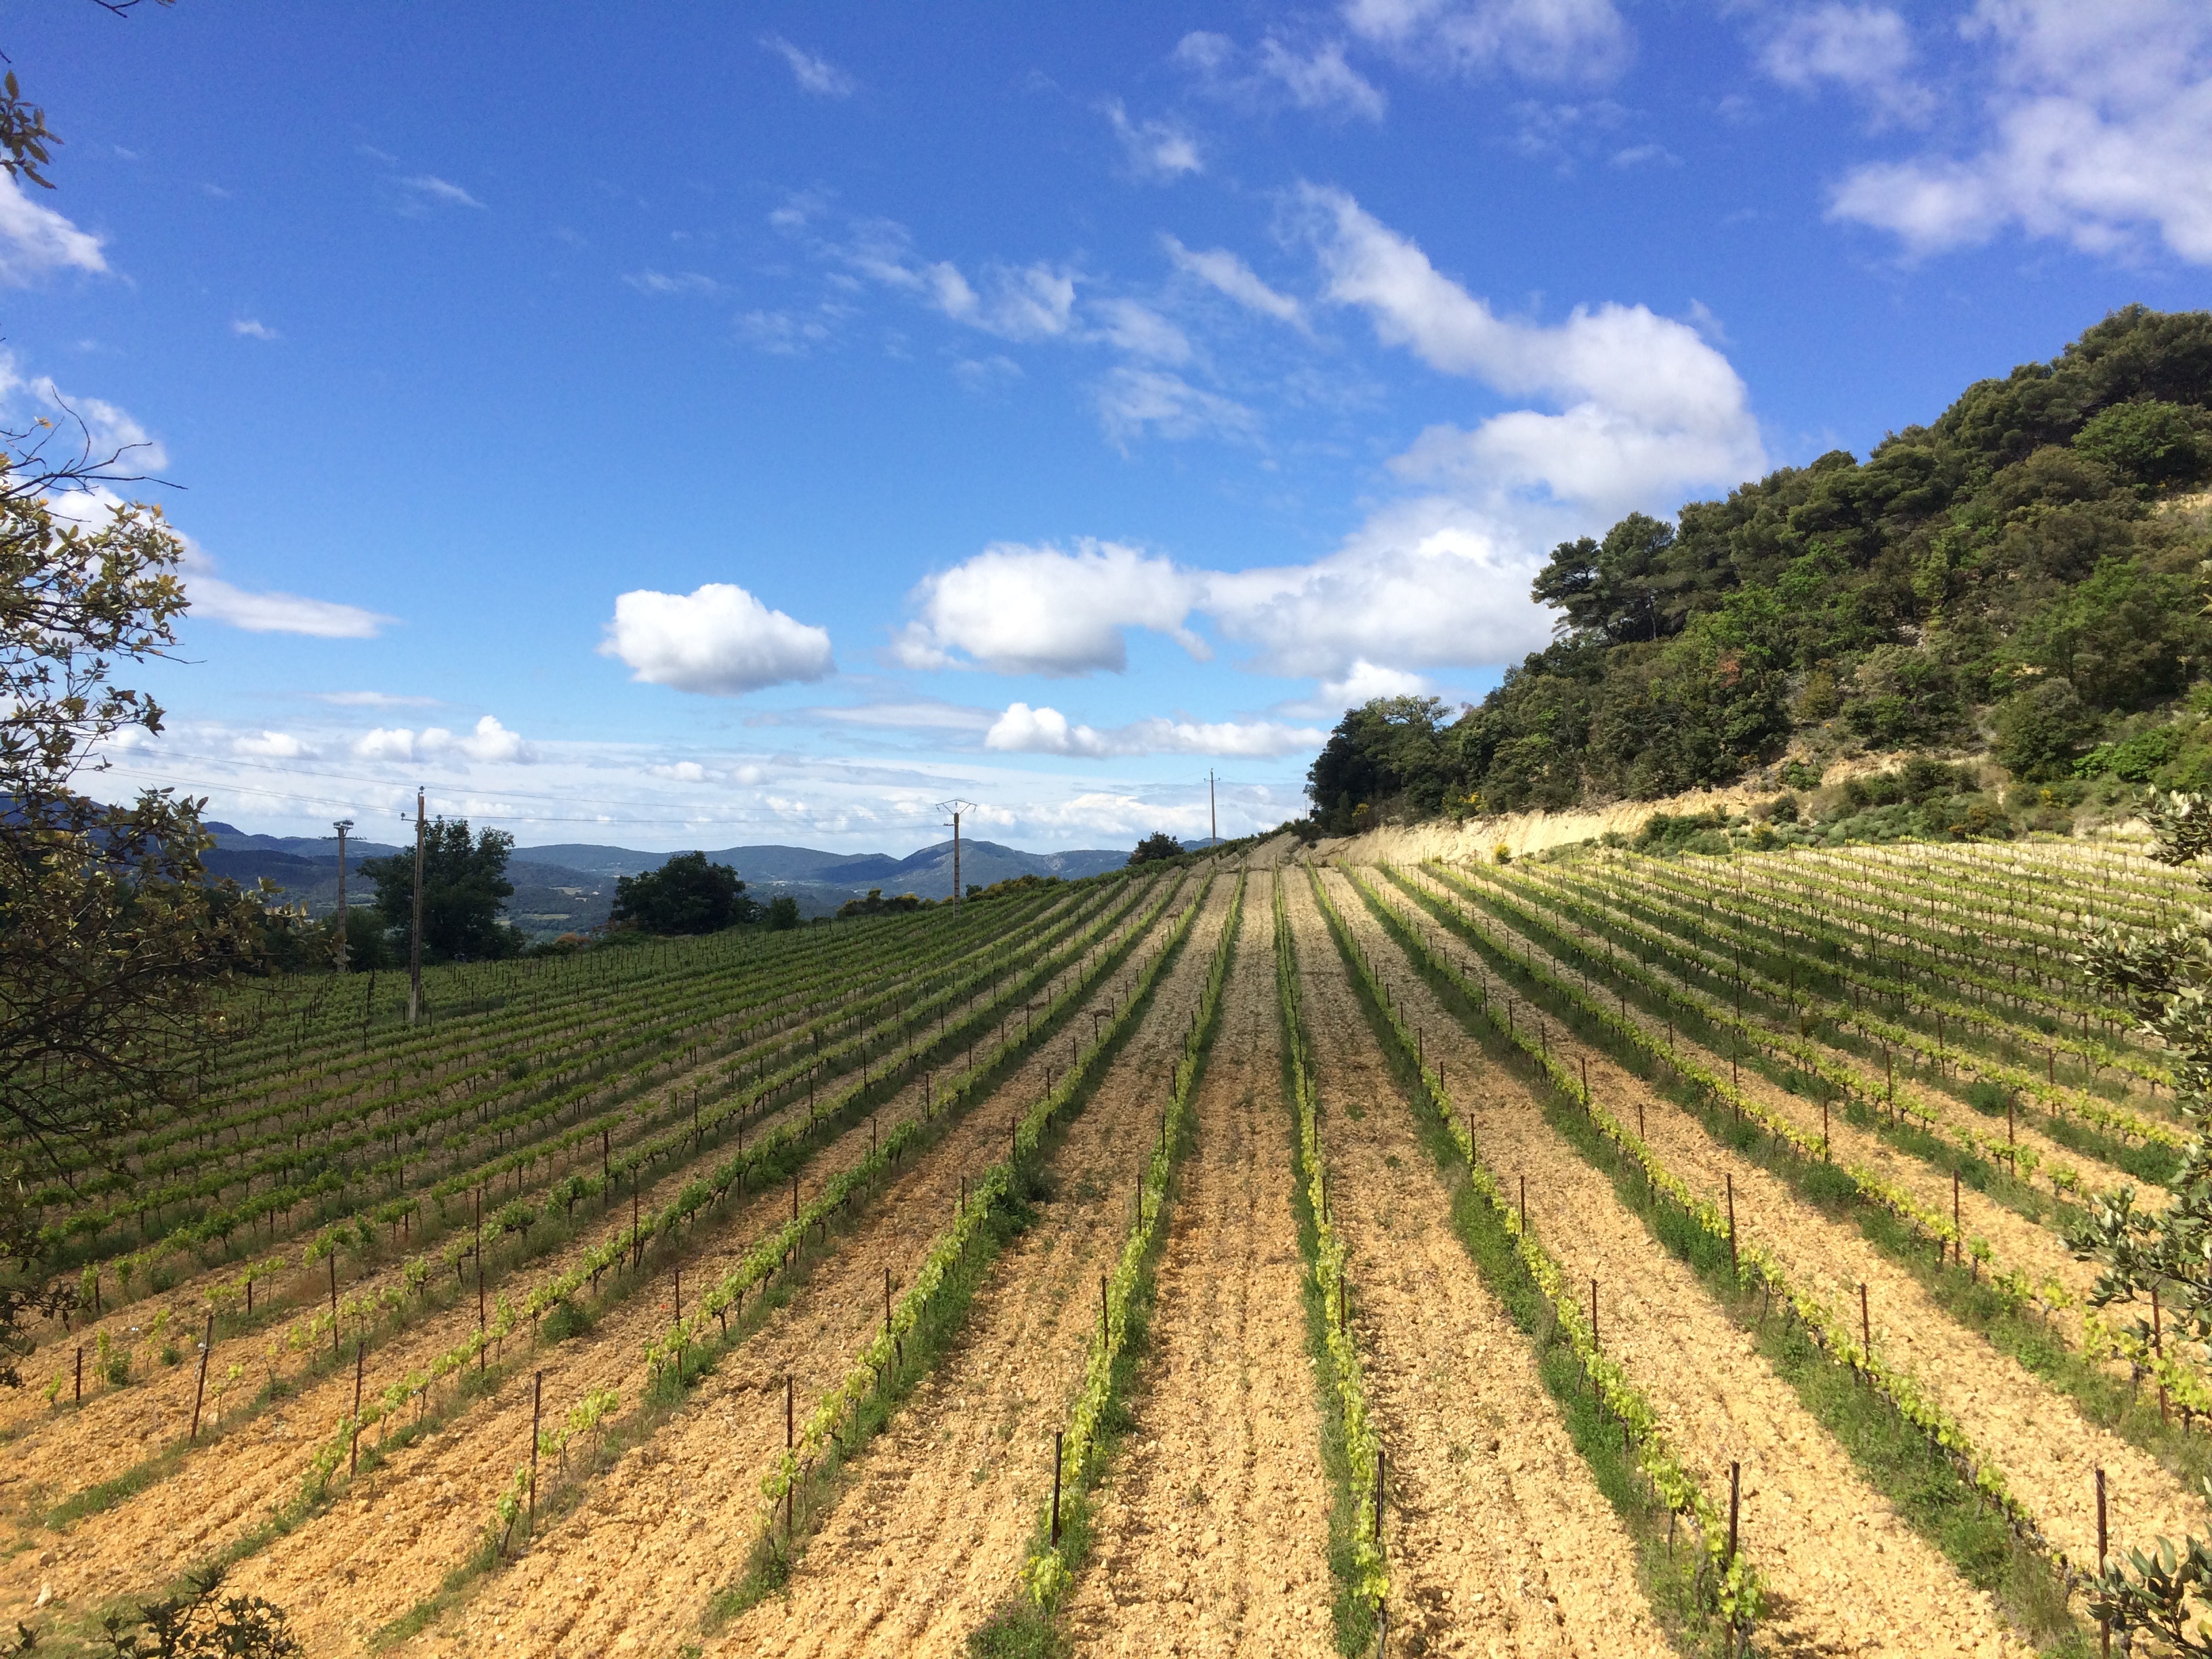
landscape, vine, vineyard, wine, field, farm, hill, flower, valley, france, crop, soil, agriculture, plain, grassland, plantation, plateau, winegrowing, rebstock, rural area, paddy field, grass family